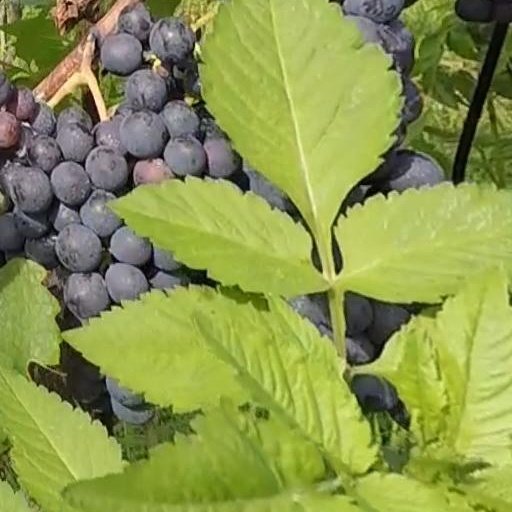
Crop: grape